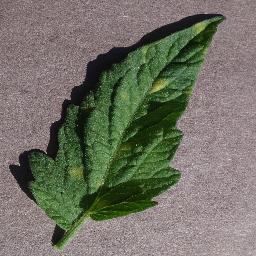
Label: Tomato___Leaf_Mold